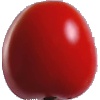
Label: Tomato 4